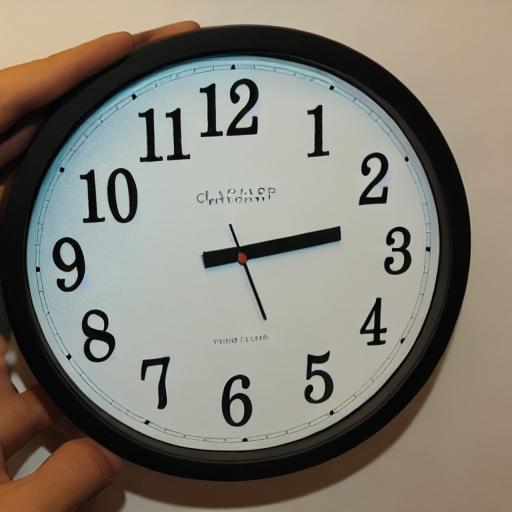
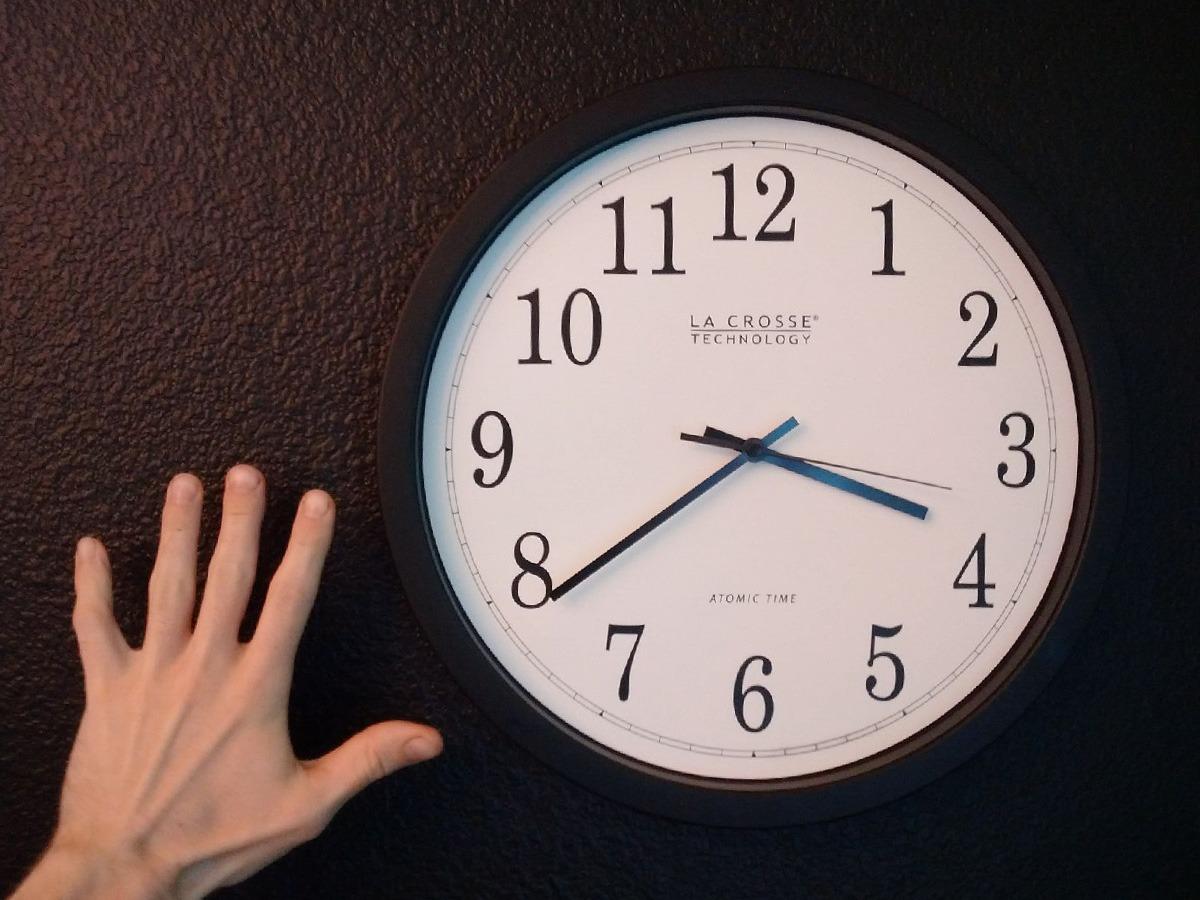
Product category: clock
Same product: no